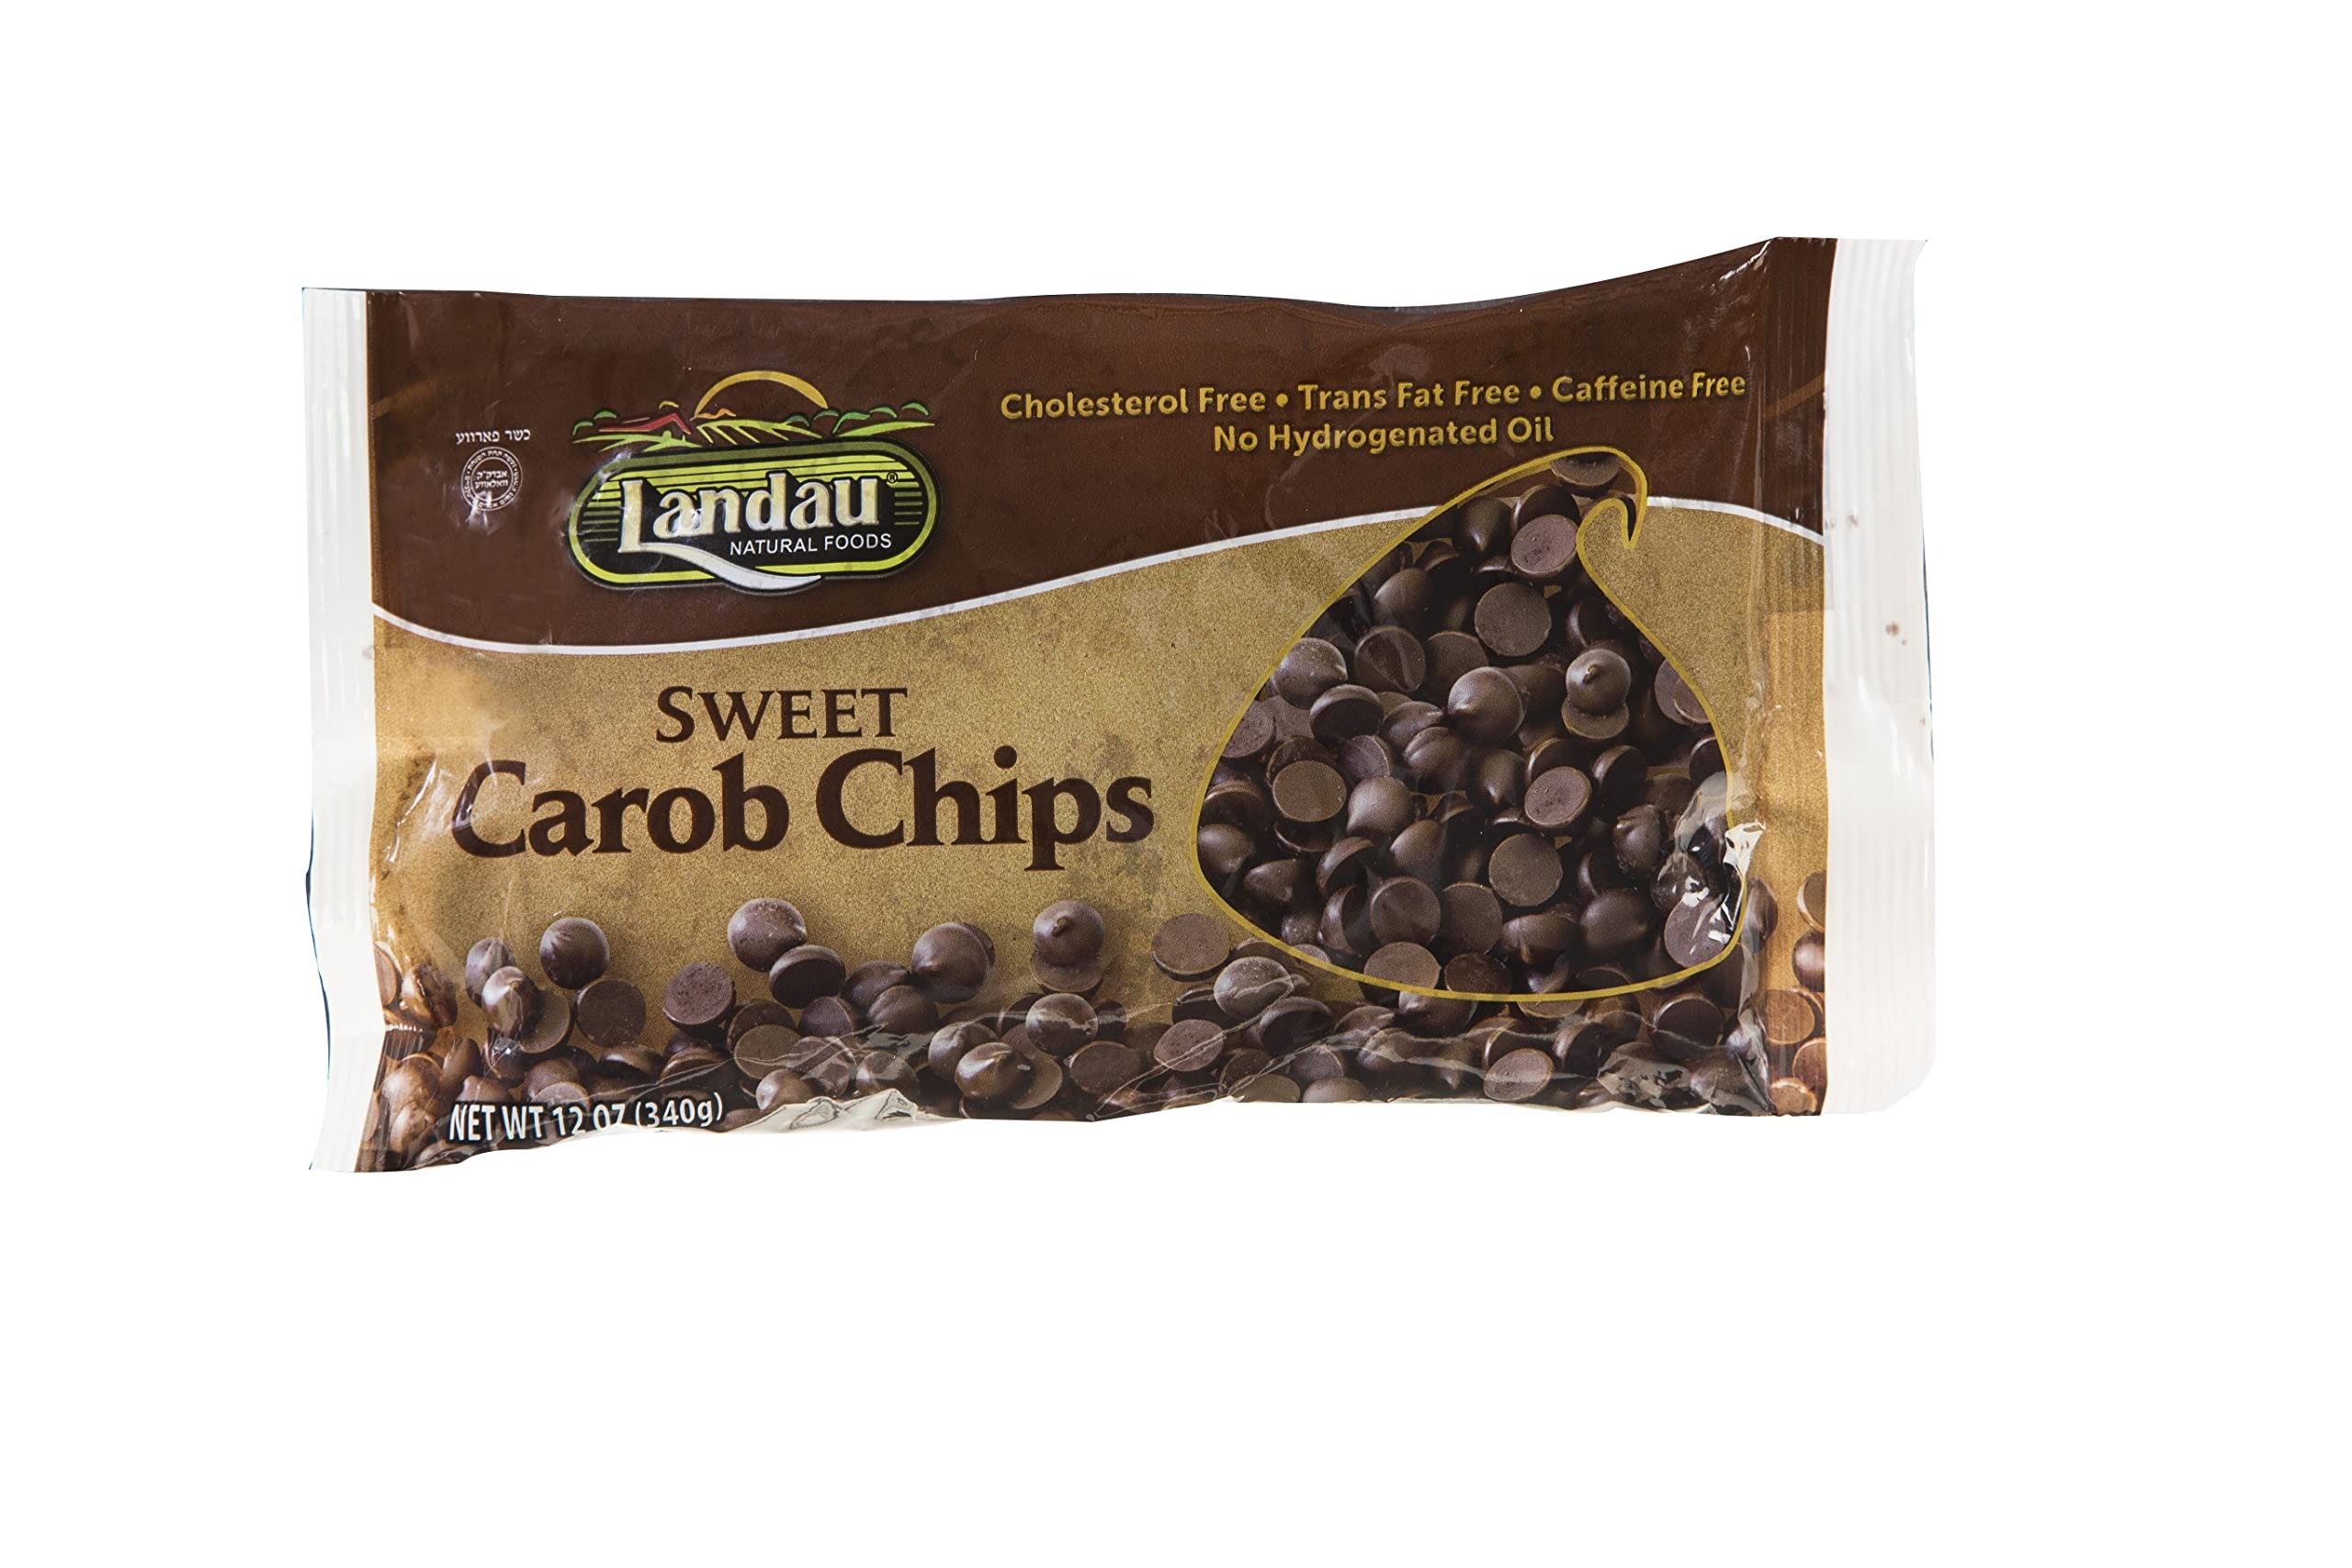
Item Name: Landau Carob chips, 12 Oz
Value: 12.0
Unit: Ounce

Price: 10.99